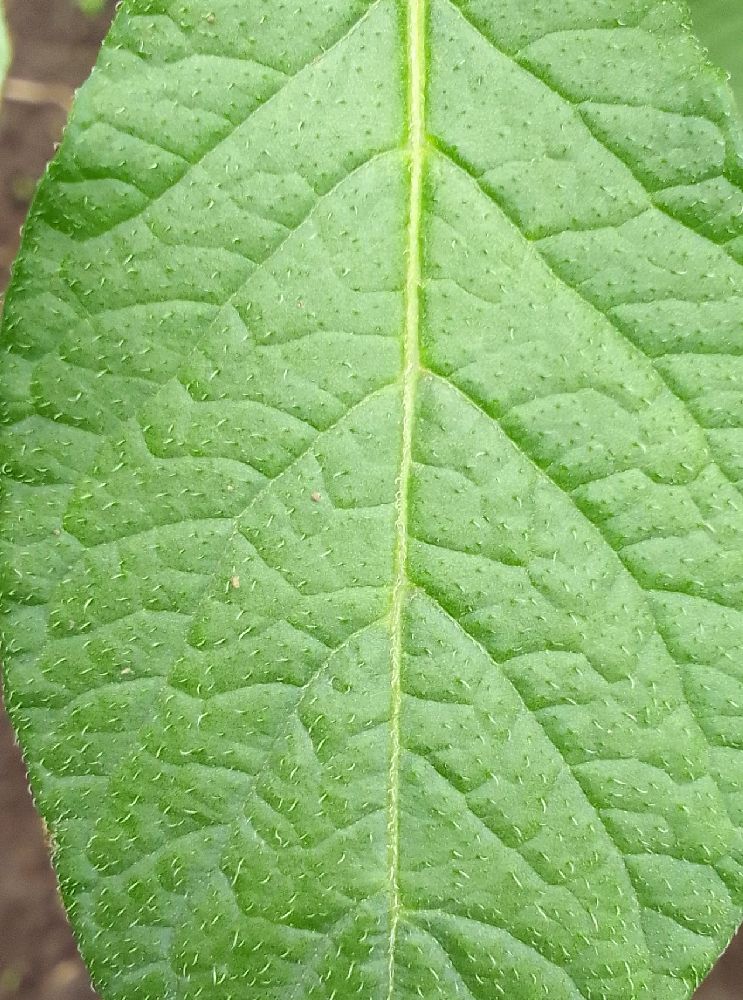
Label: Healthy